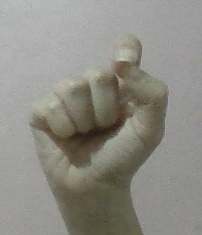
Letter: fa